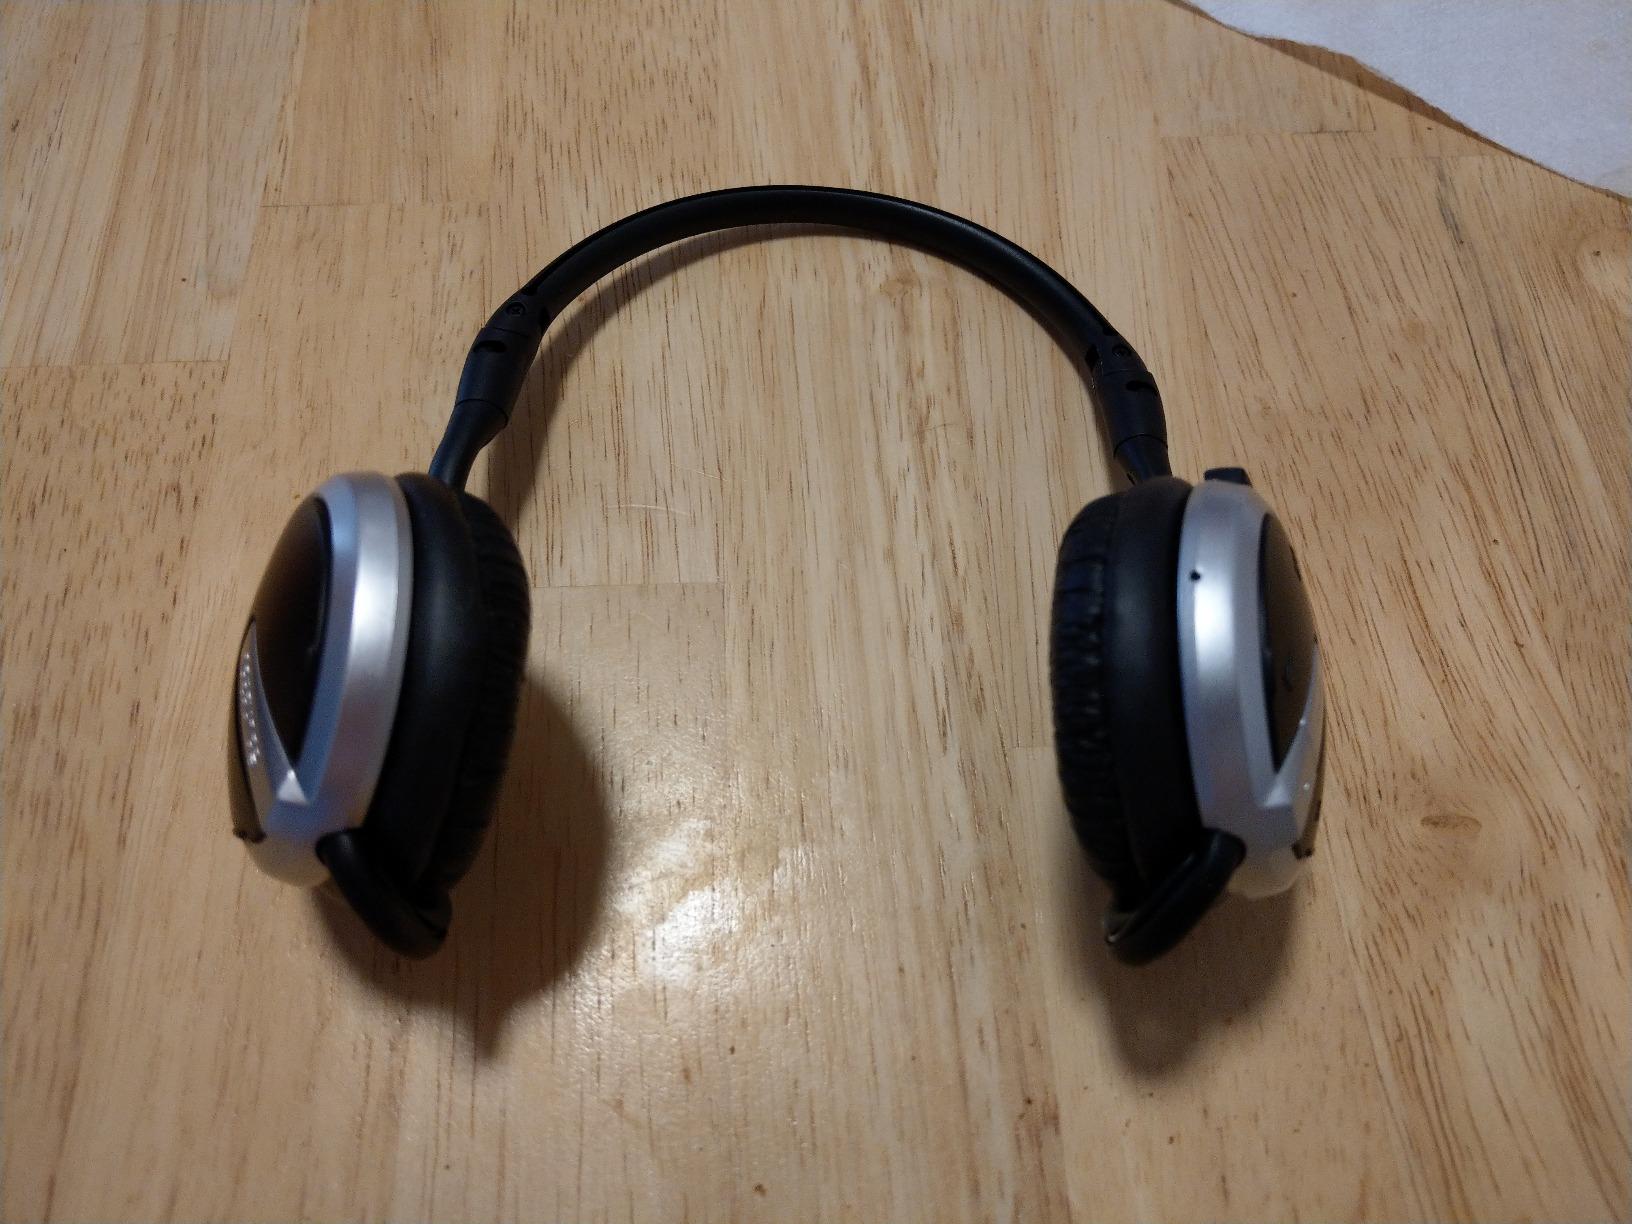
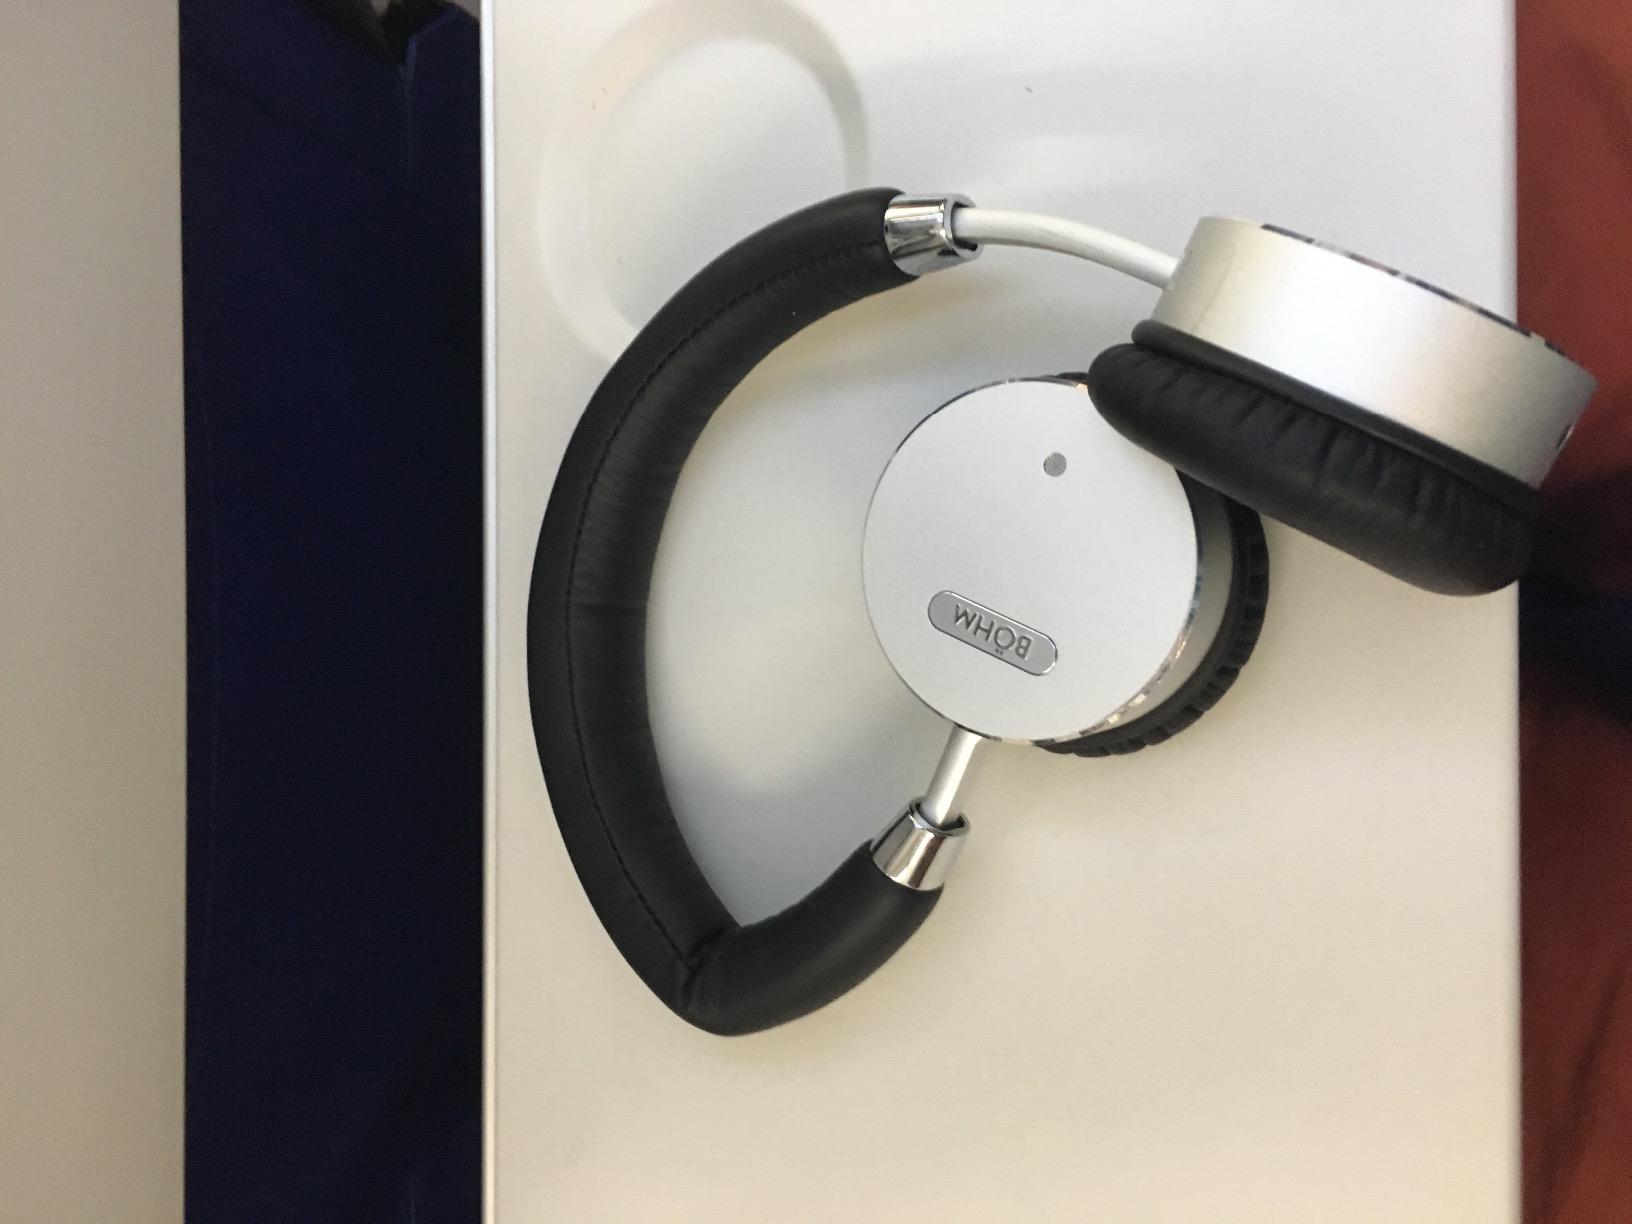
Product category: headphones
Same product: no